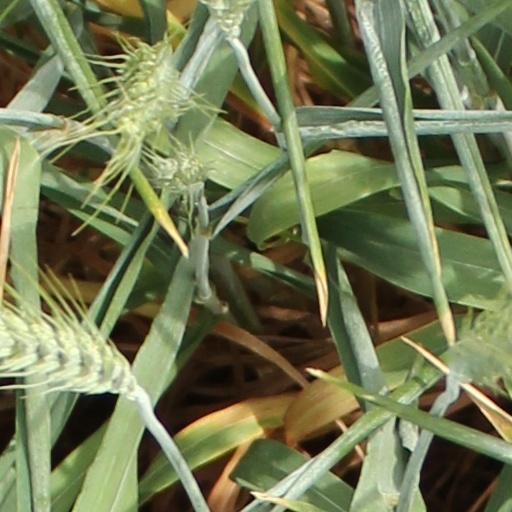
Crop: wheat